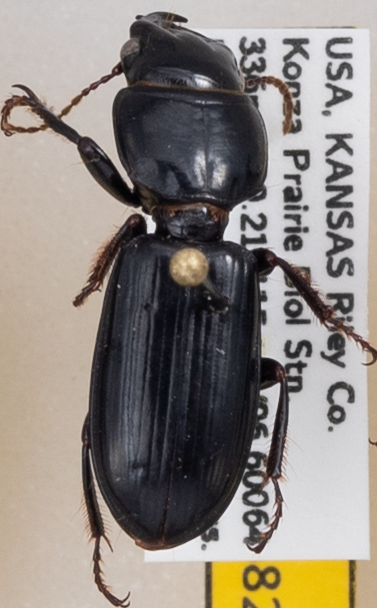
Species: Scarites subterraneus
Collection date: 2019-07-17
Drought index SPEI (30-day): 1.594
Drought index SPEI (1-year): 1.85
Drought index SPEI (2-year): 0.71